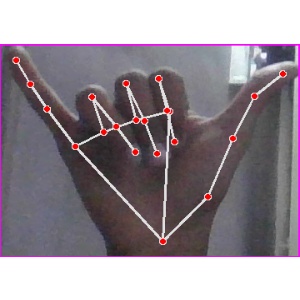
अक्षर: य